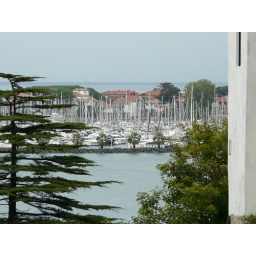
The old city still maintaining wooden coloured houses, near the french border, and its small harbour for sailing boats